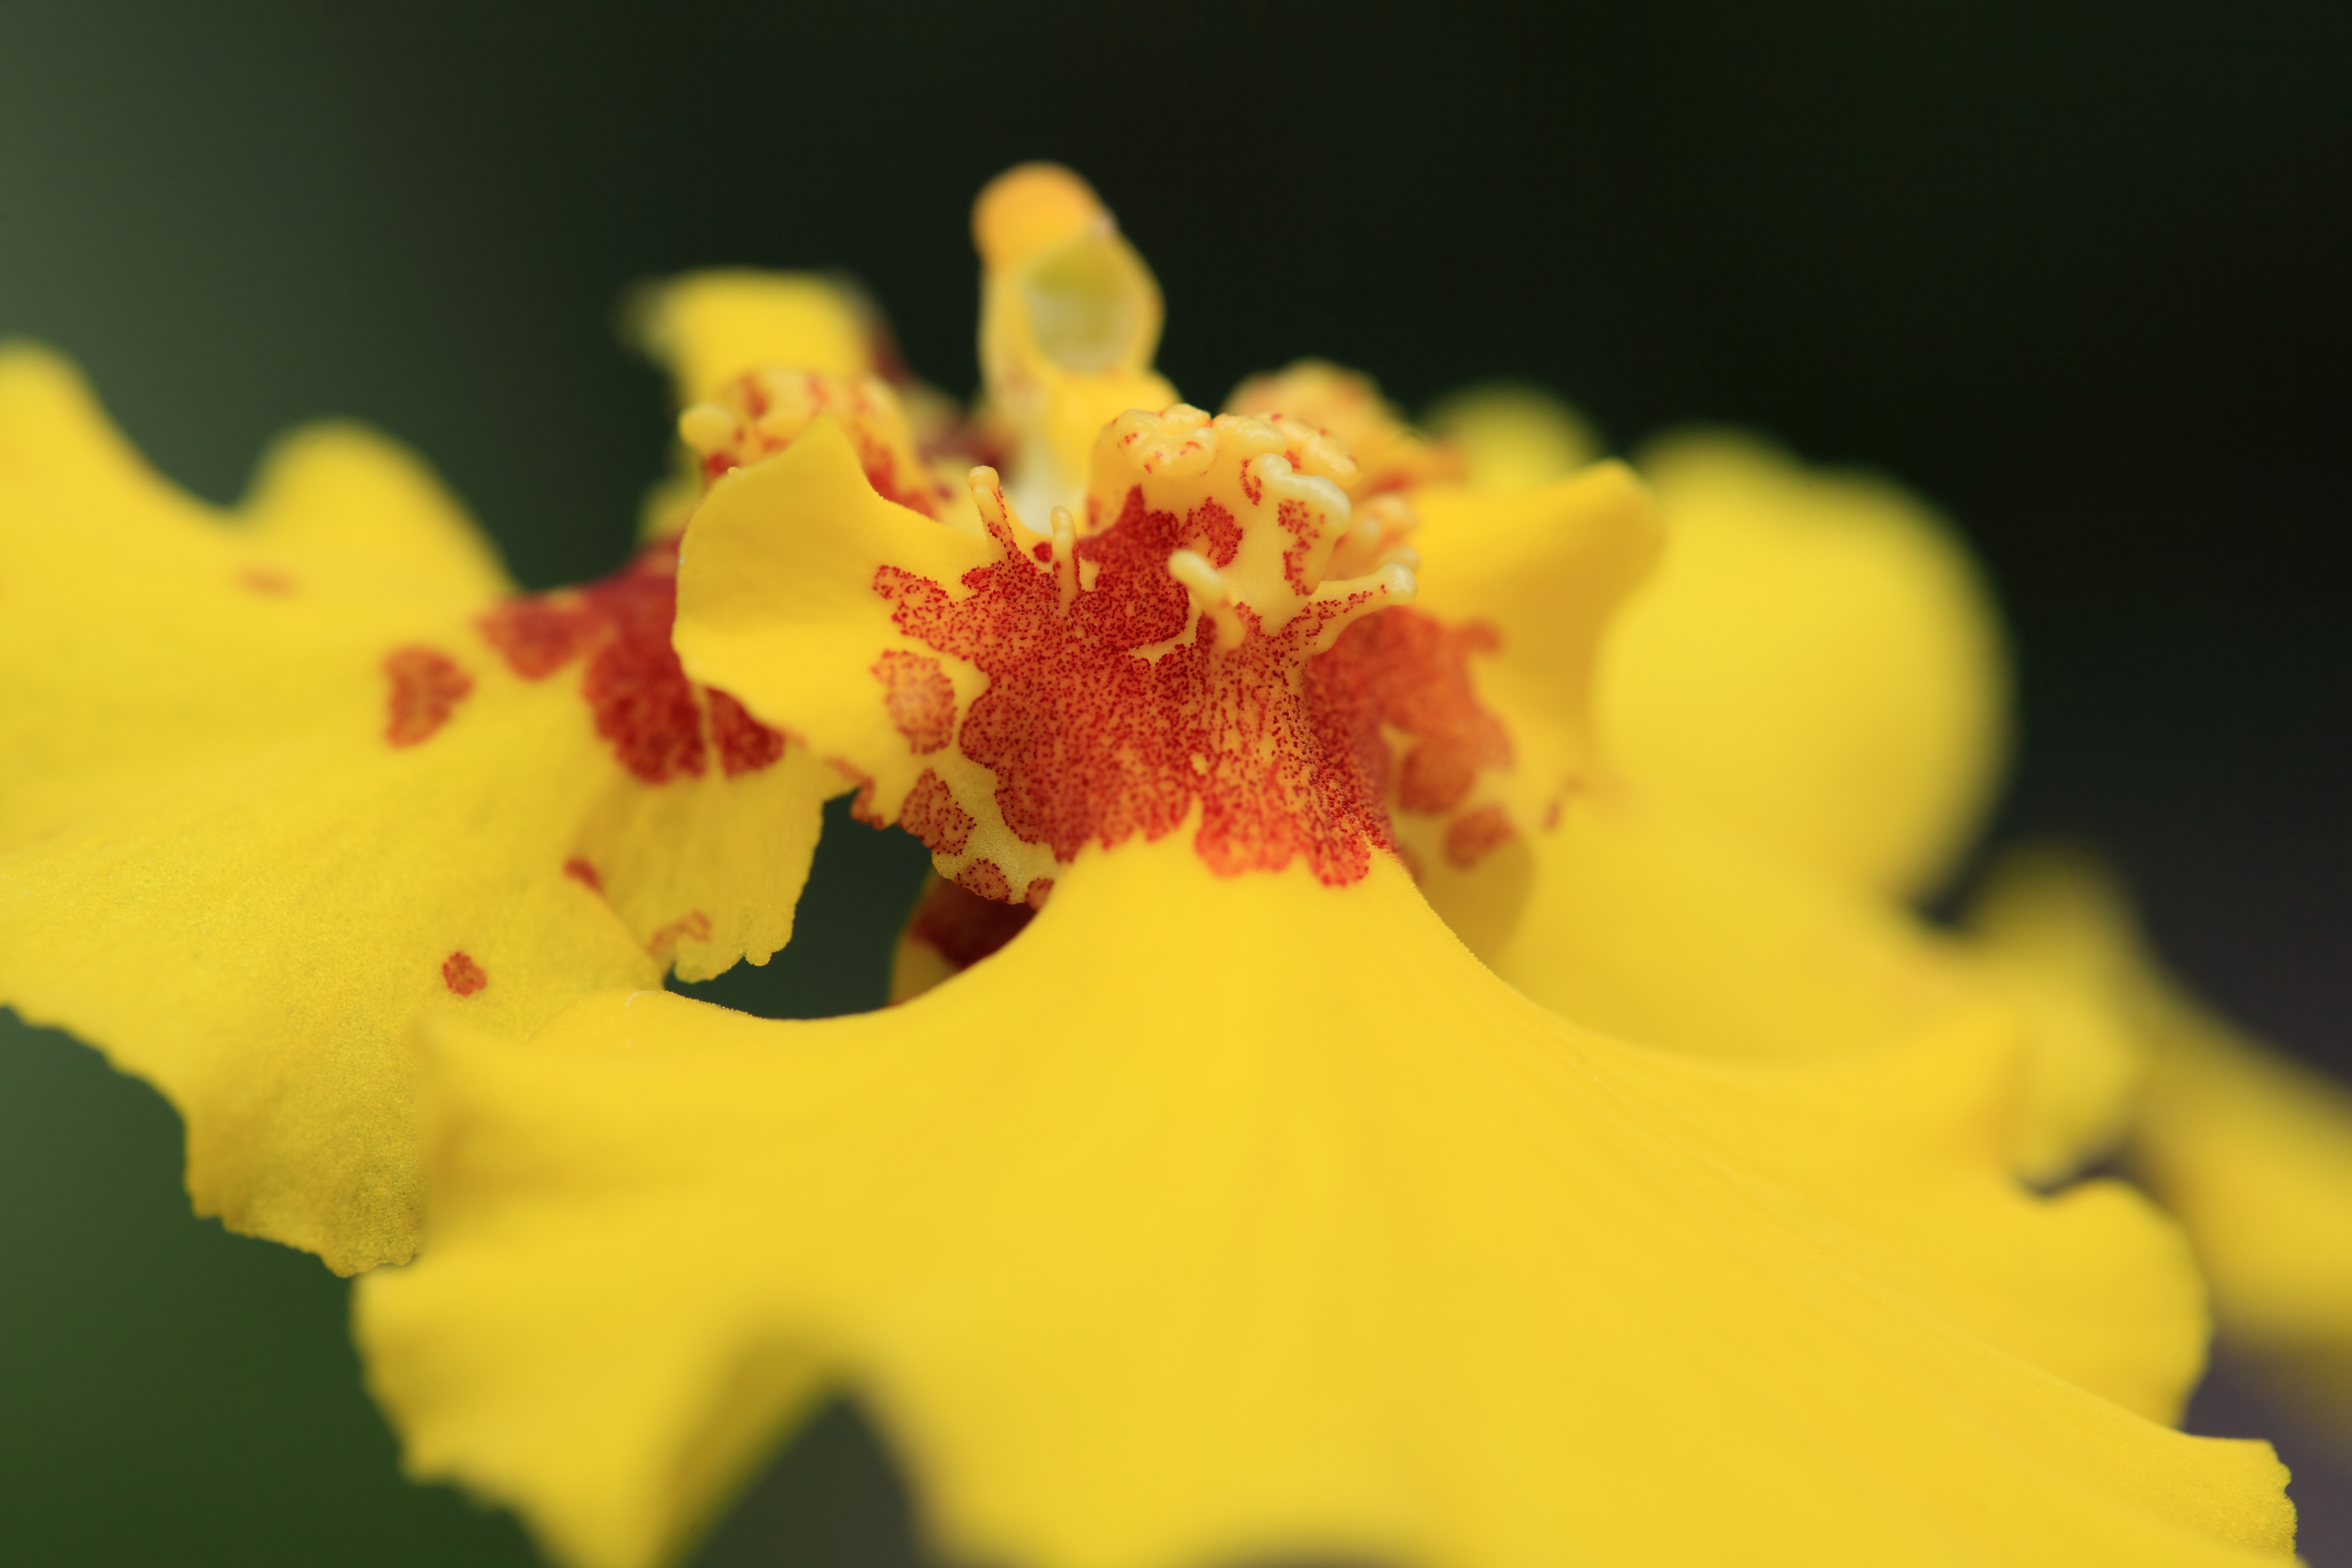
blossom, plant, photography, leaf, flower, petal, pollen, high, tropical, autumn, botany, yellow, garden, flora, wildflower, close up, shrub, 5d, hires, markii, hi, res, resolution, gunma, annaka, usuigawa, macro photography, flowering plant, woody plant, land plant